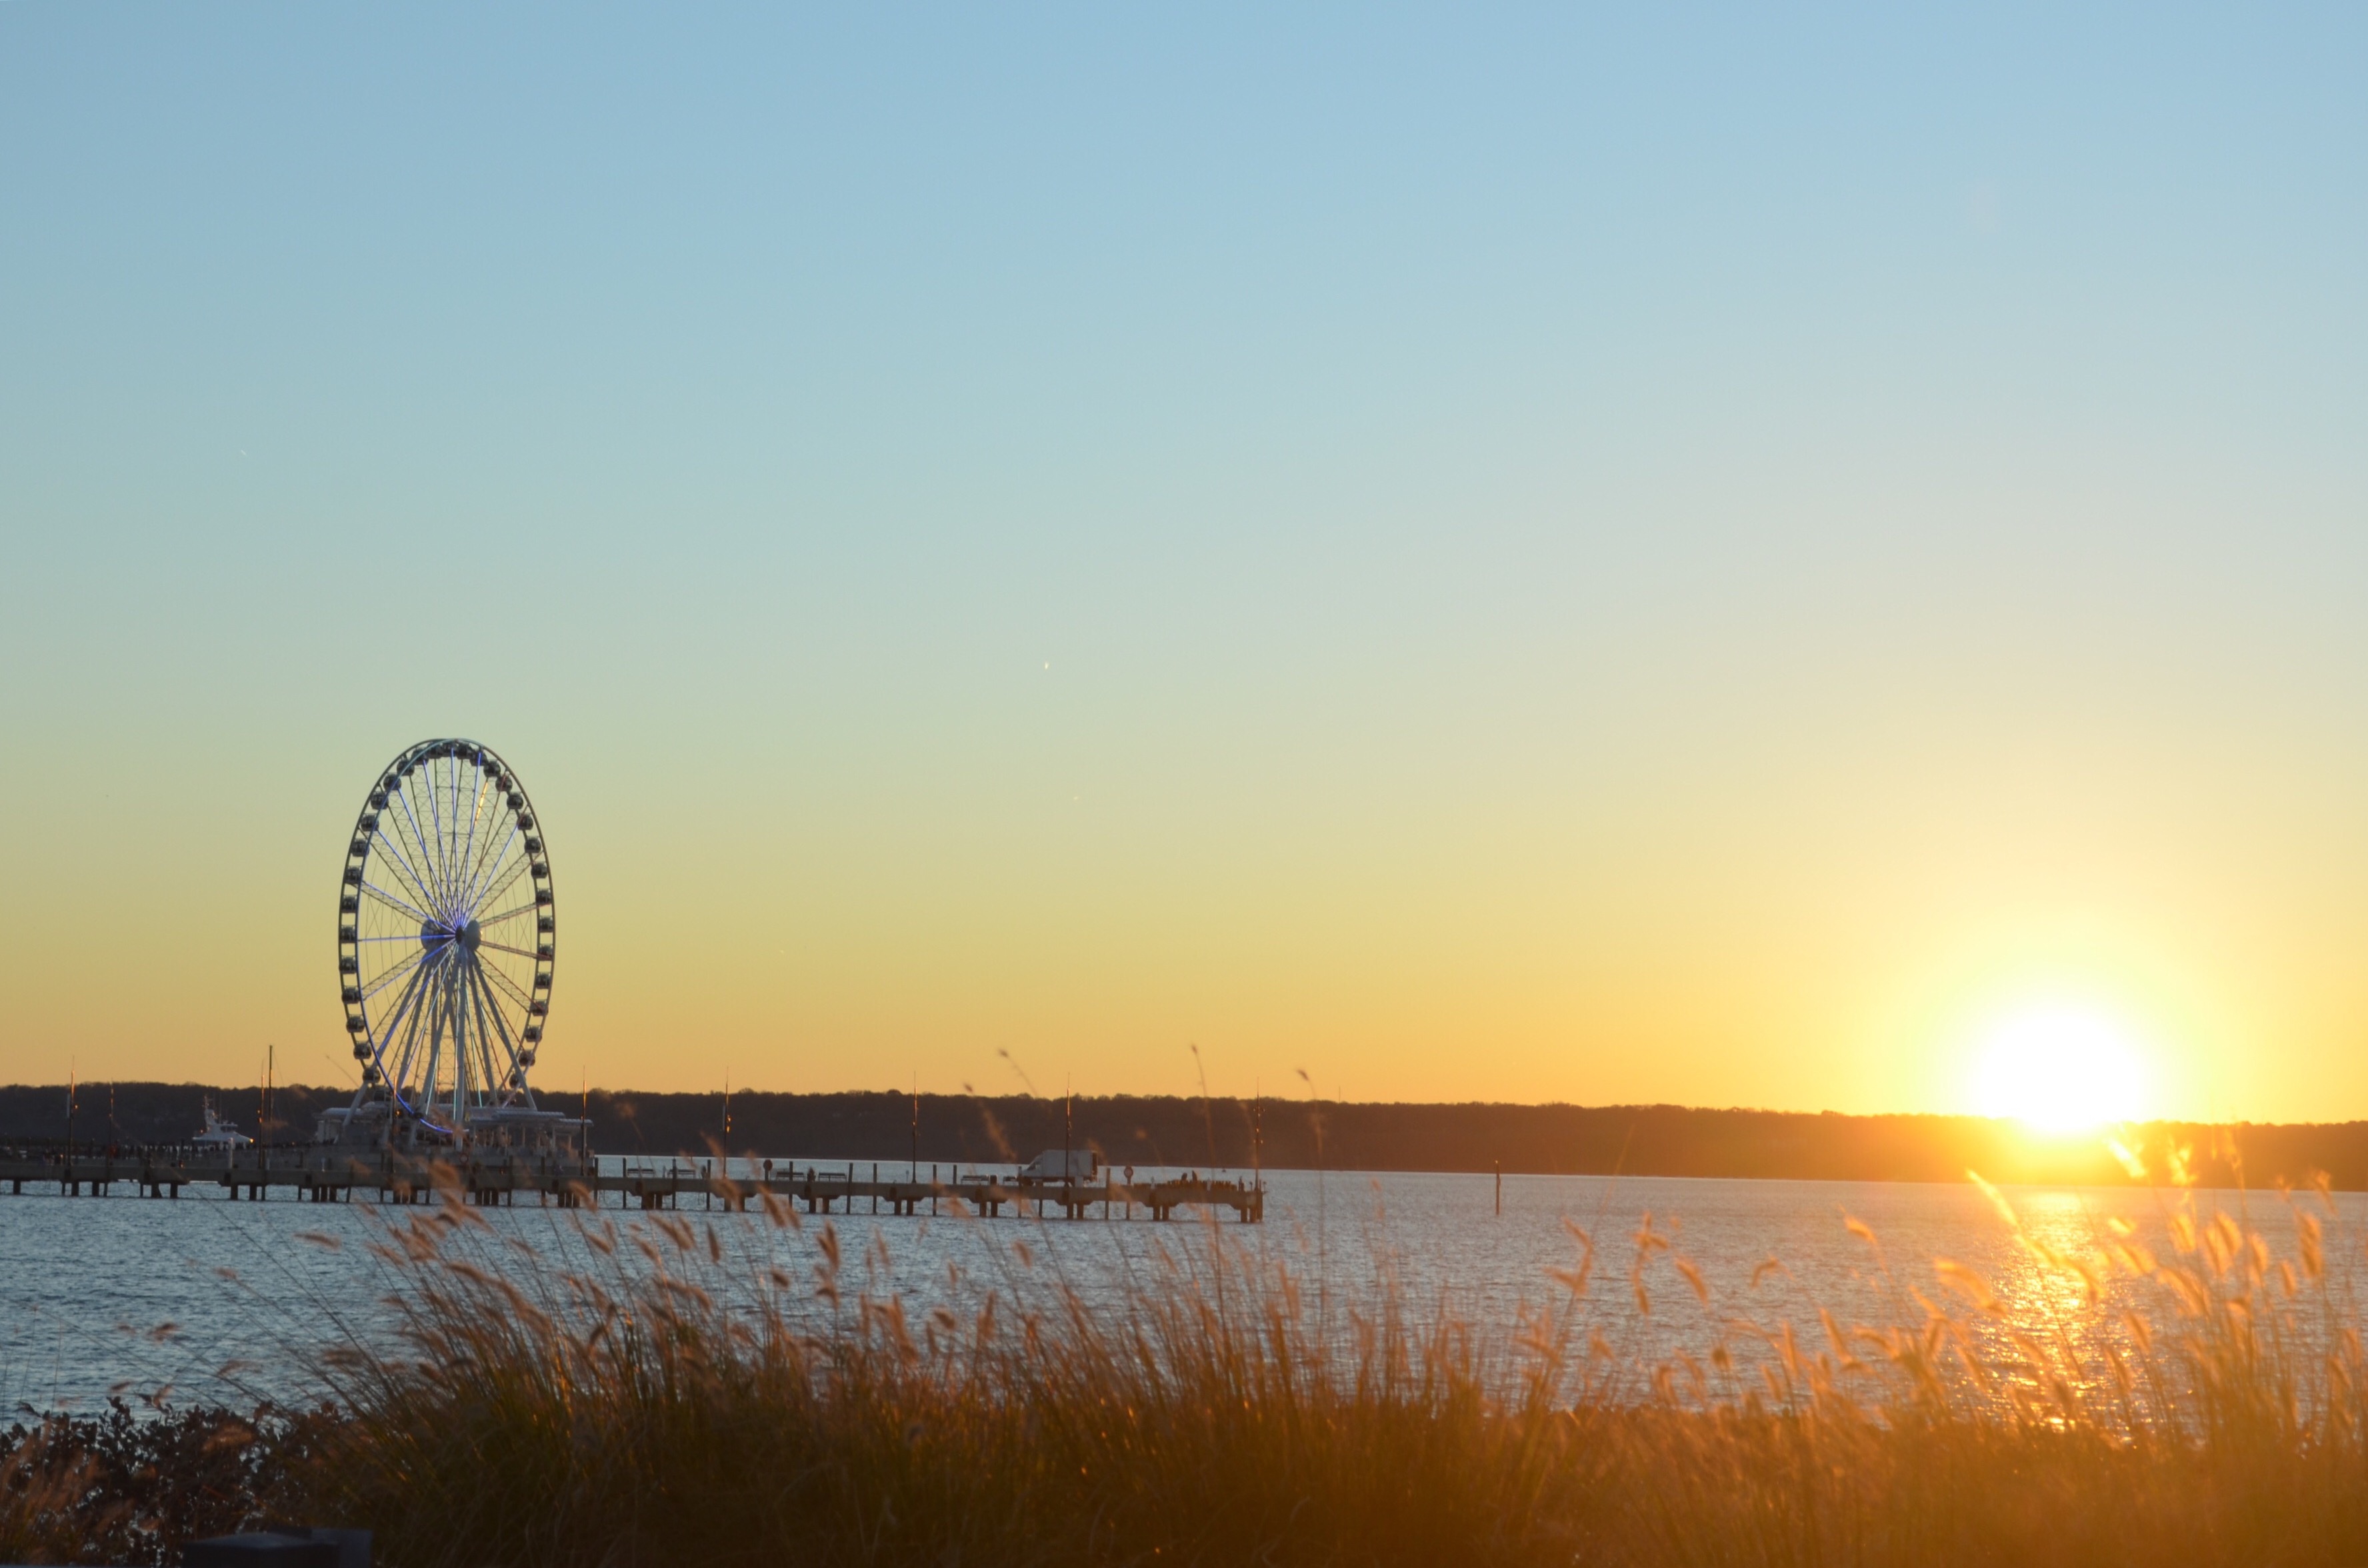
sea, horizon, sun, sunrise, sunset, sunlight, morning, dawn, dusk, evening, reflection